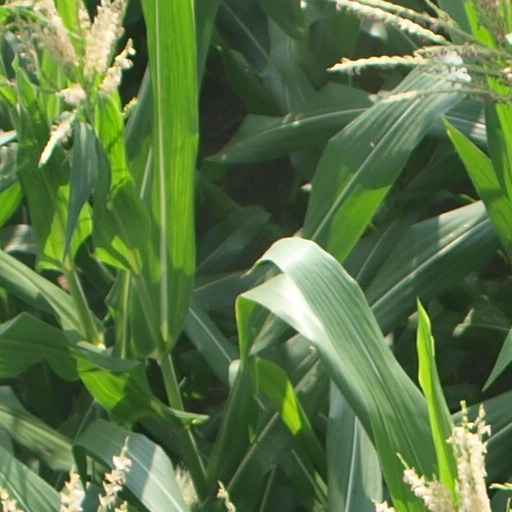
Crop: maize; corn